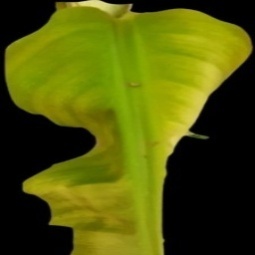
Label: Calcium